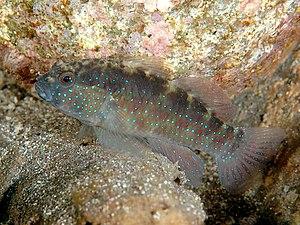
Les Gobiinae sont une sous-famille de la famille des Gobiidae, regroupant certaines espèces de poissons appelés gobies.